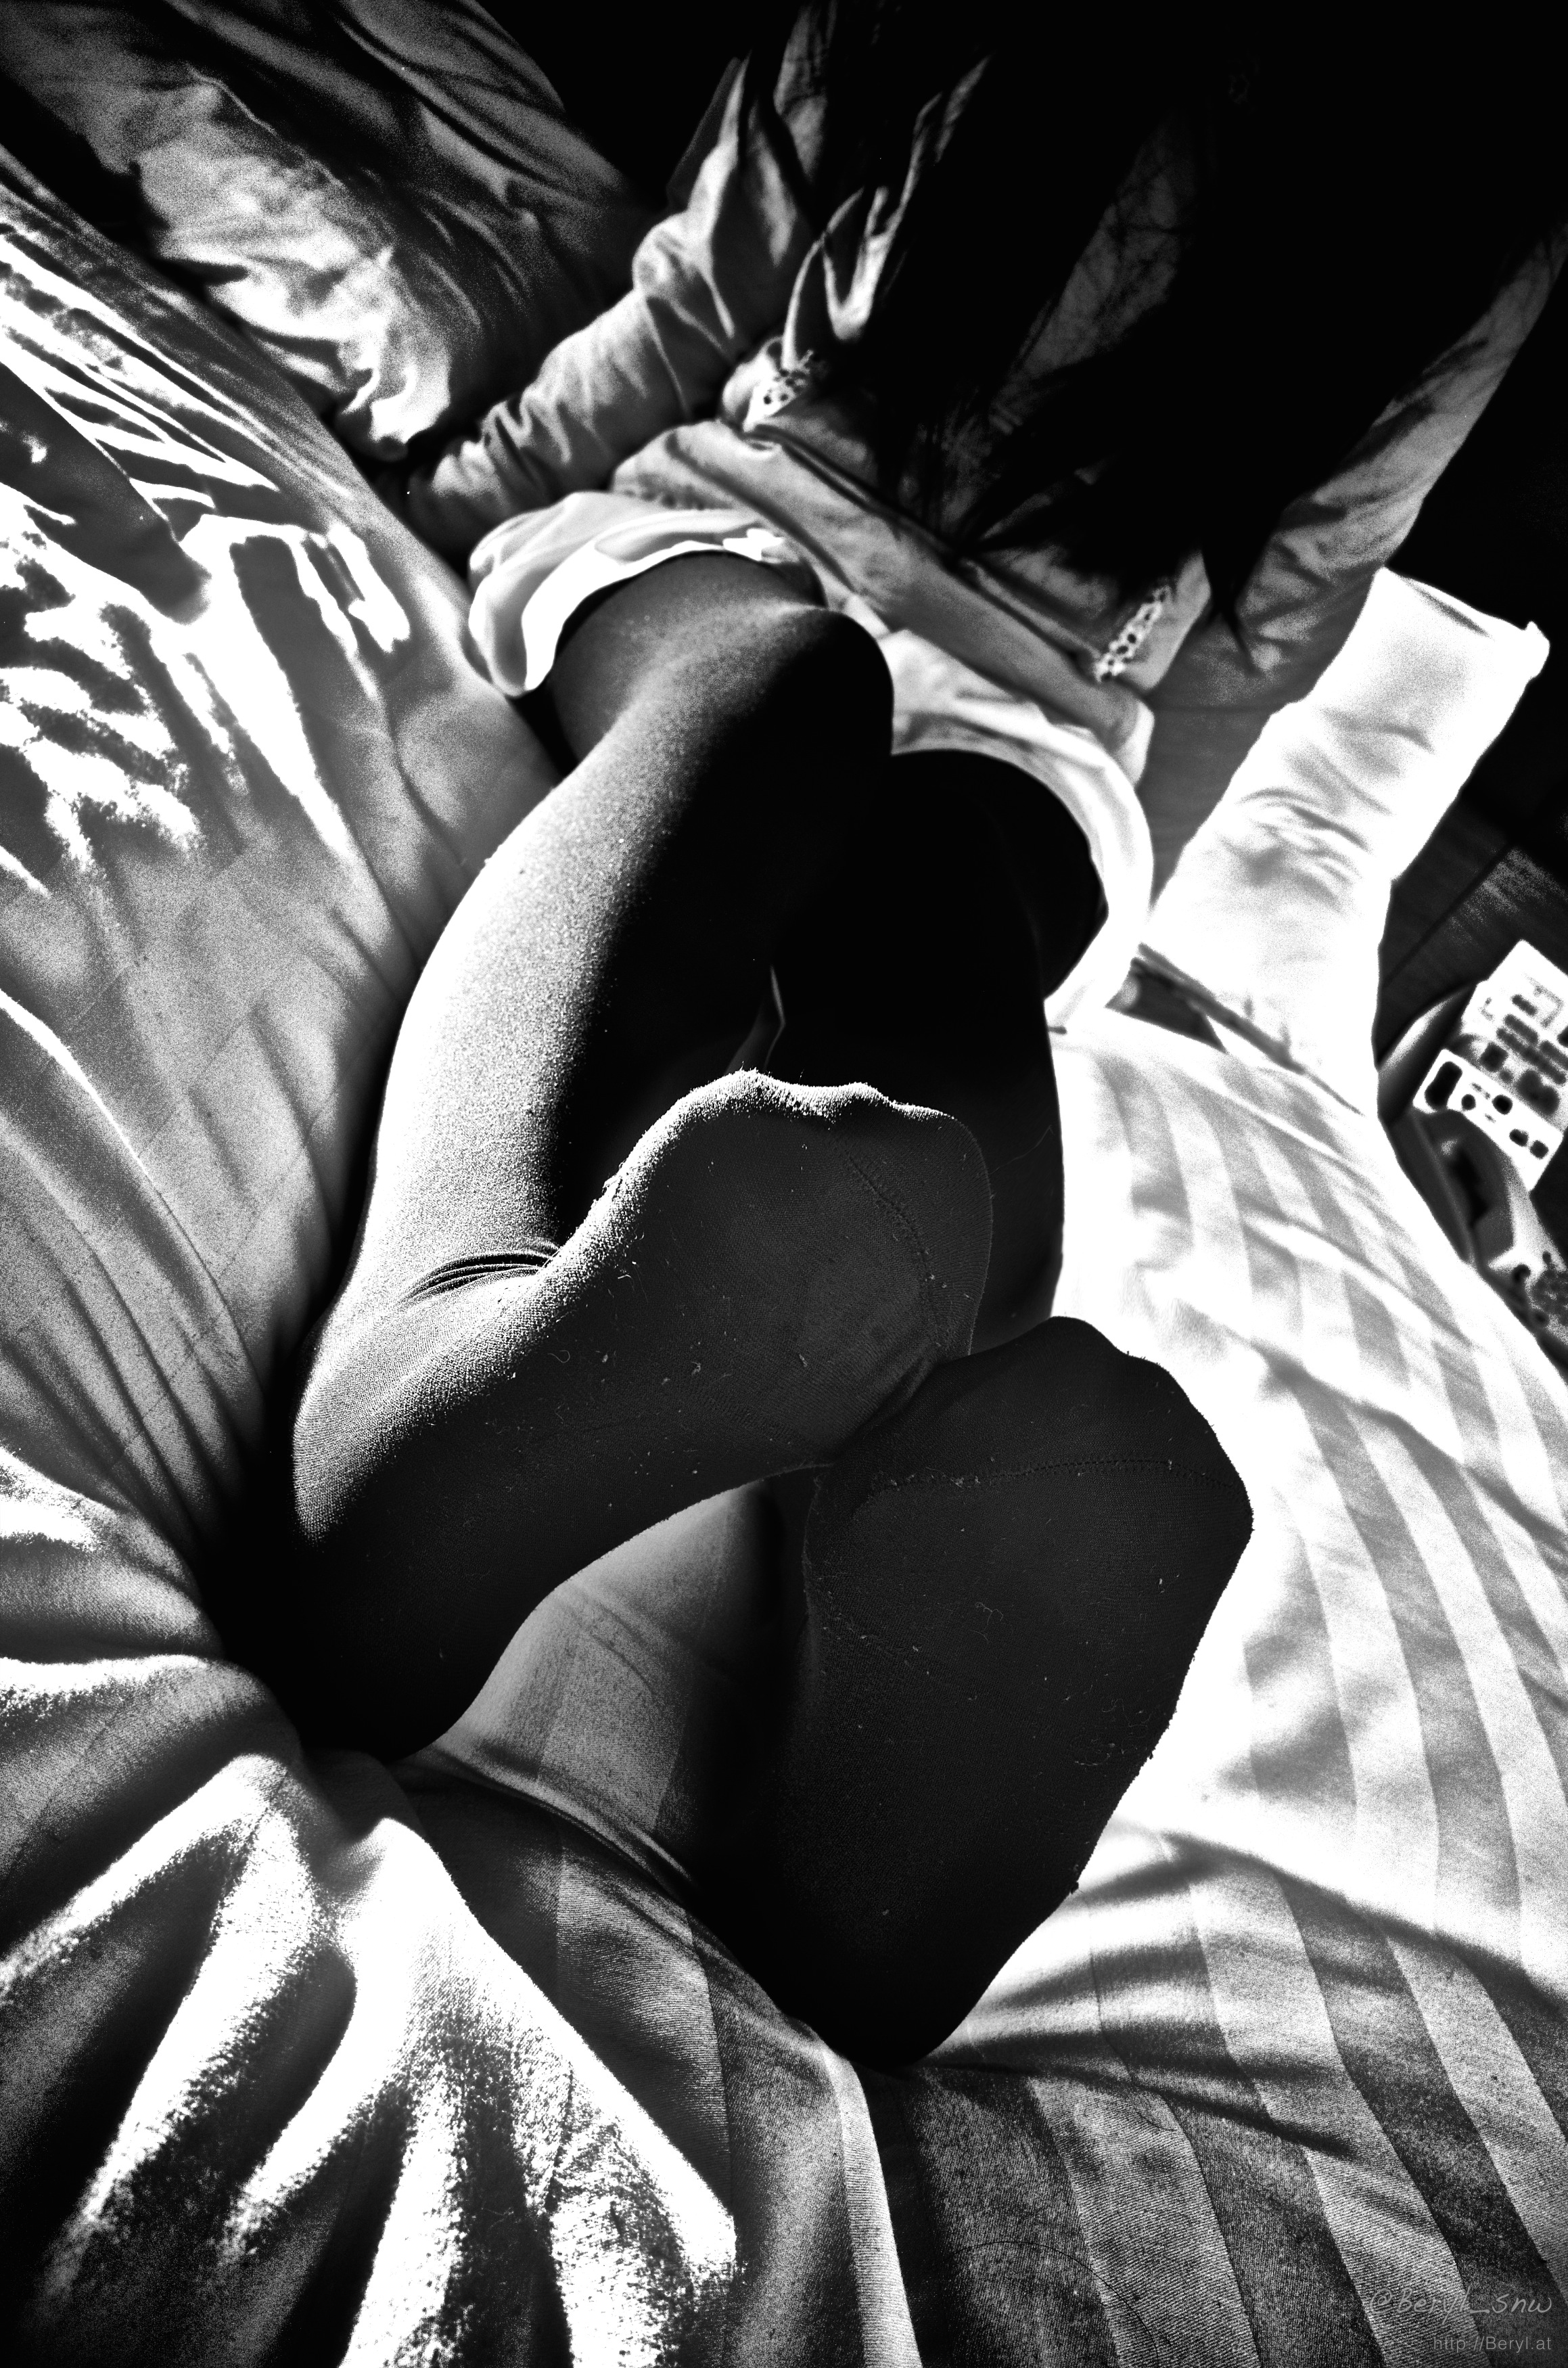
hand, black and white, girl, white, photography, grain, feet, pattern, shadow, contrast, darkness, rough, black, monochrome, bw, flash, lights, girls, bed, legs, wideangle, ricoh, ricohgr, 28mm, noise, longhair, schoolgirl, 183mmf28, speedlight, offcamera, grv, emotion, interaction, monochrome photography, film noir